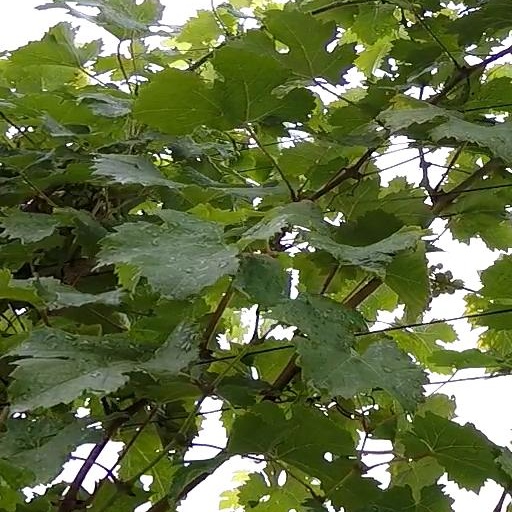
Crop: grape